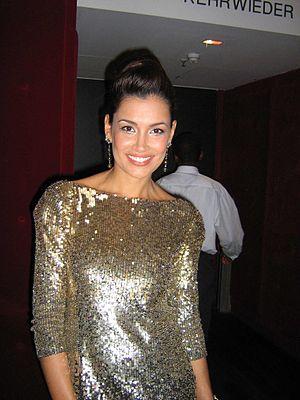
Miss Intercontinental est un concours de beauté féminine international. Il a été fondé en 1971 à Aruba.